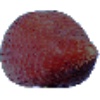
Label: Salak 1